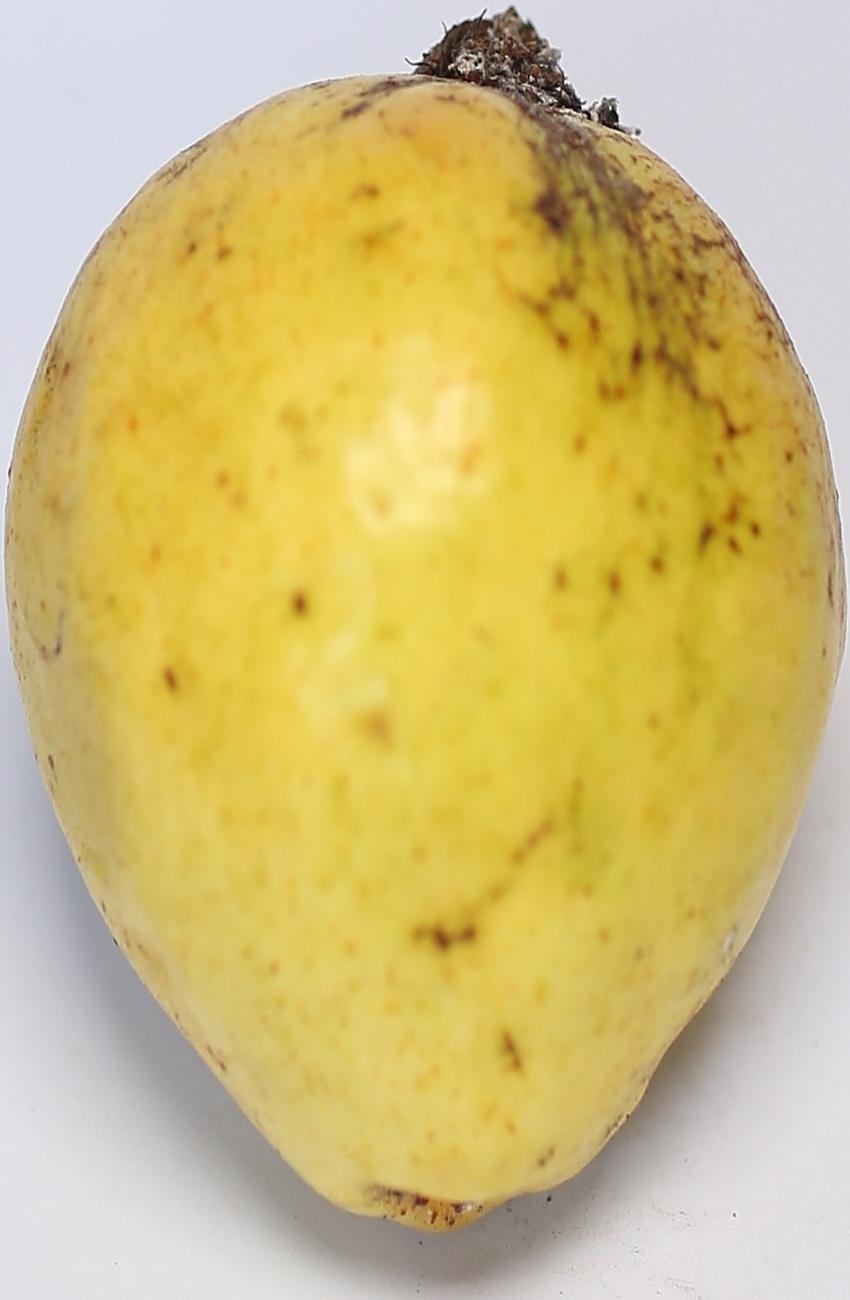
Maturity: ripe
Variety: riyali